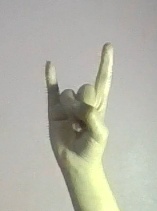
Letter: la